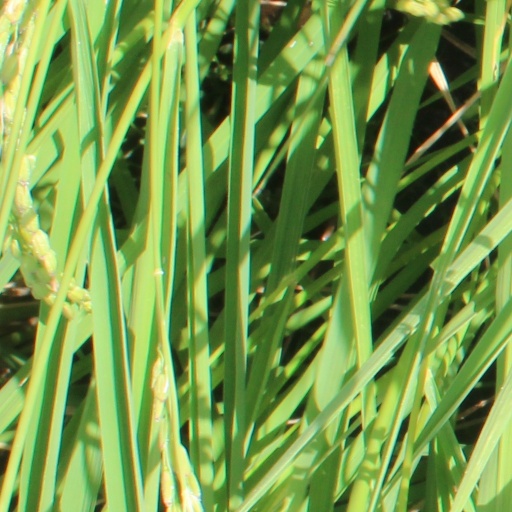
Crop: rice